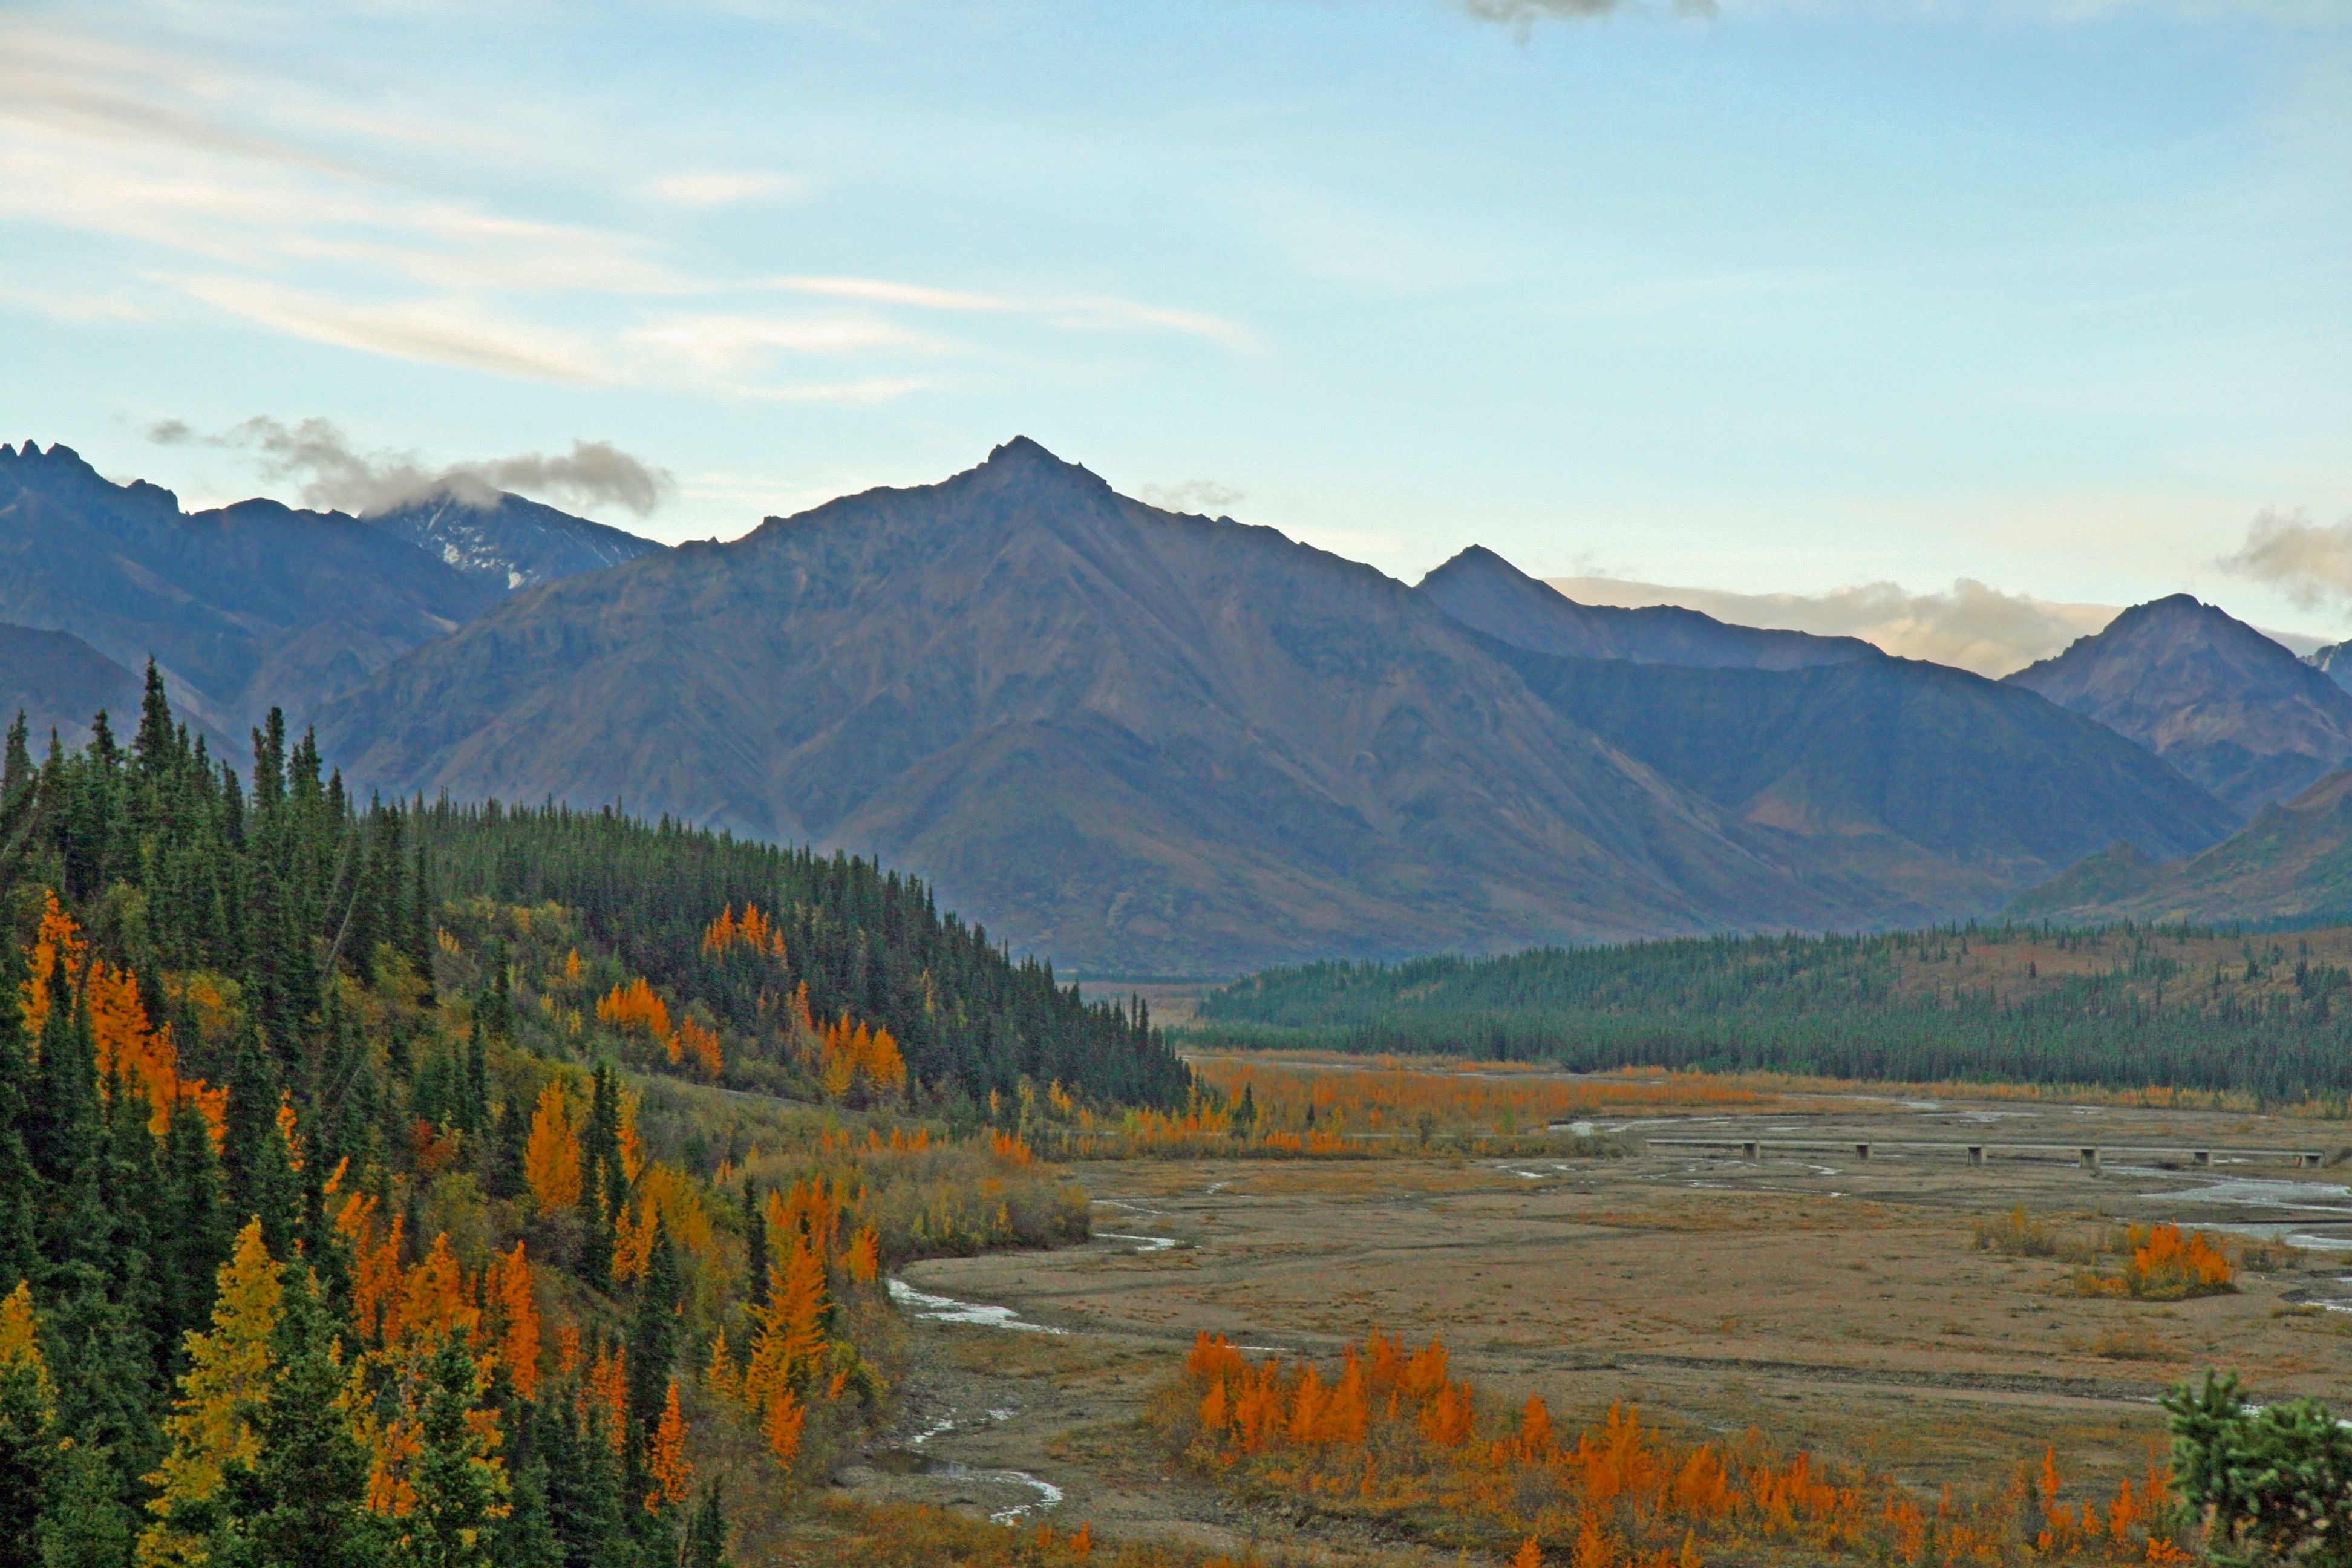
landscape, nature, forest, wilderness, mountain, meadow, prairie, morning, hill, lake, valley, mountain range, natural, autumn, scenery, rocky, ridge, river bed, plain, trees, mountains, plateau, fell, alaska, loch, ecosystem, tundra, landform, natural environment, geographical feature, atmospheric phenomenon, mountainous landforms, glacier bed